List of birds of Canada

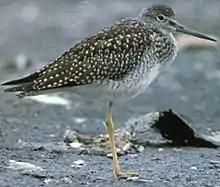
Greater yellowlegs

The family Charadriidae includes the plovers, dotterels, and lapwings. They are small to medium-sized birds with compact bodies, short thick necks, and long, usually pointed, wings. They are found in open country worldwide, mostly in habitats near water.